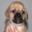
Label: dog